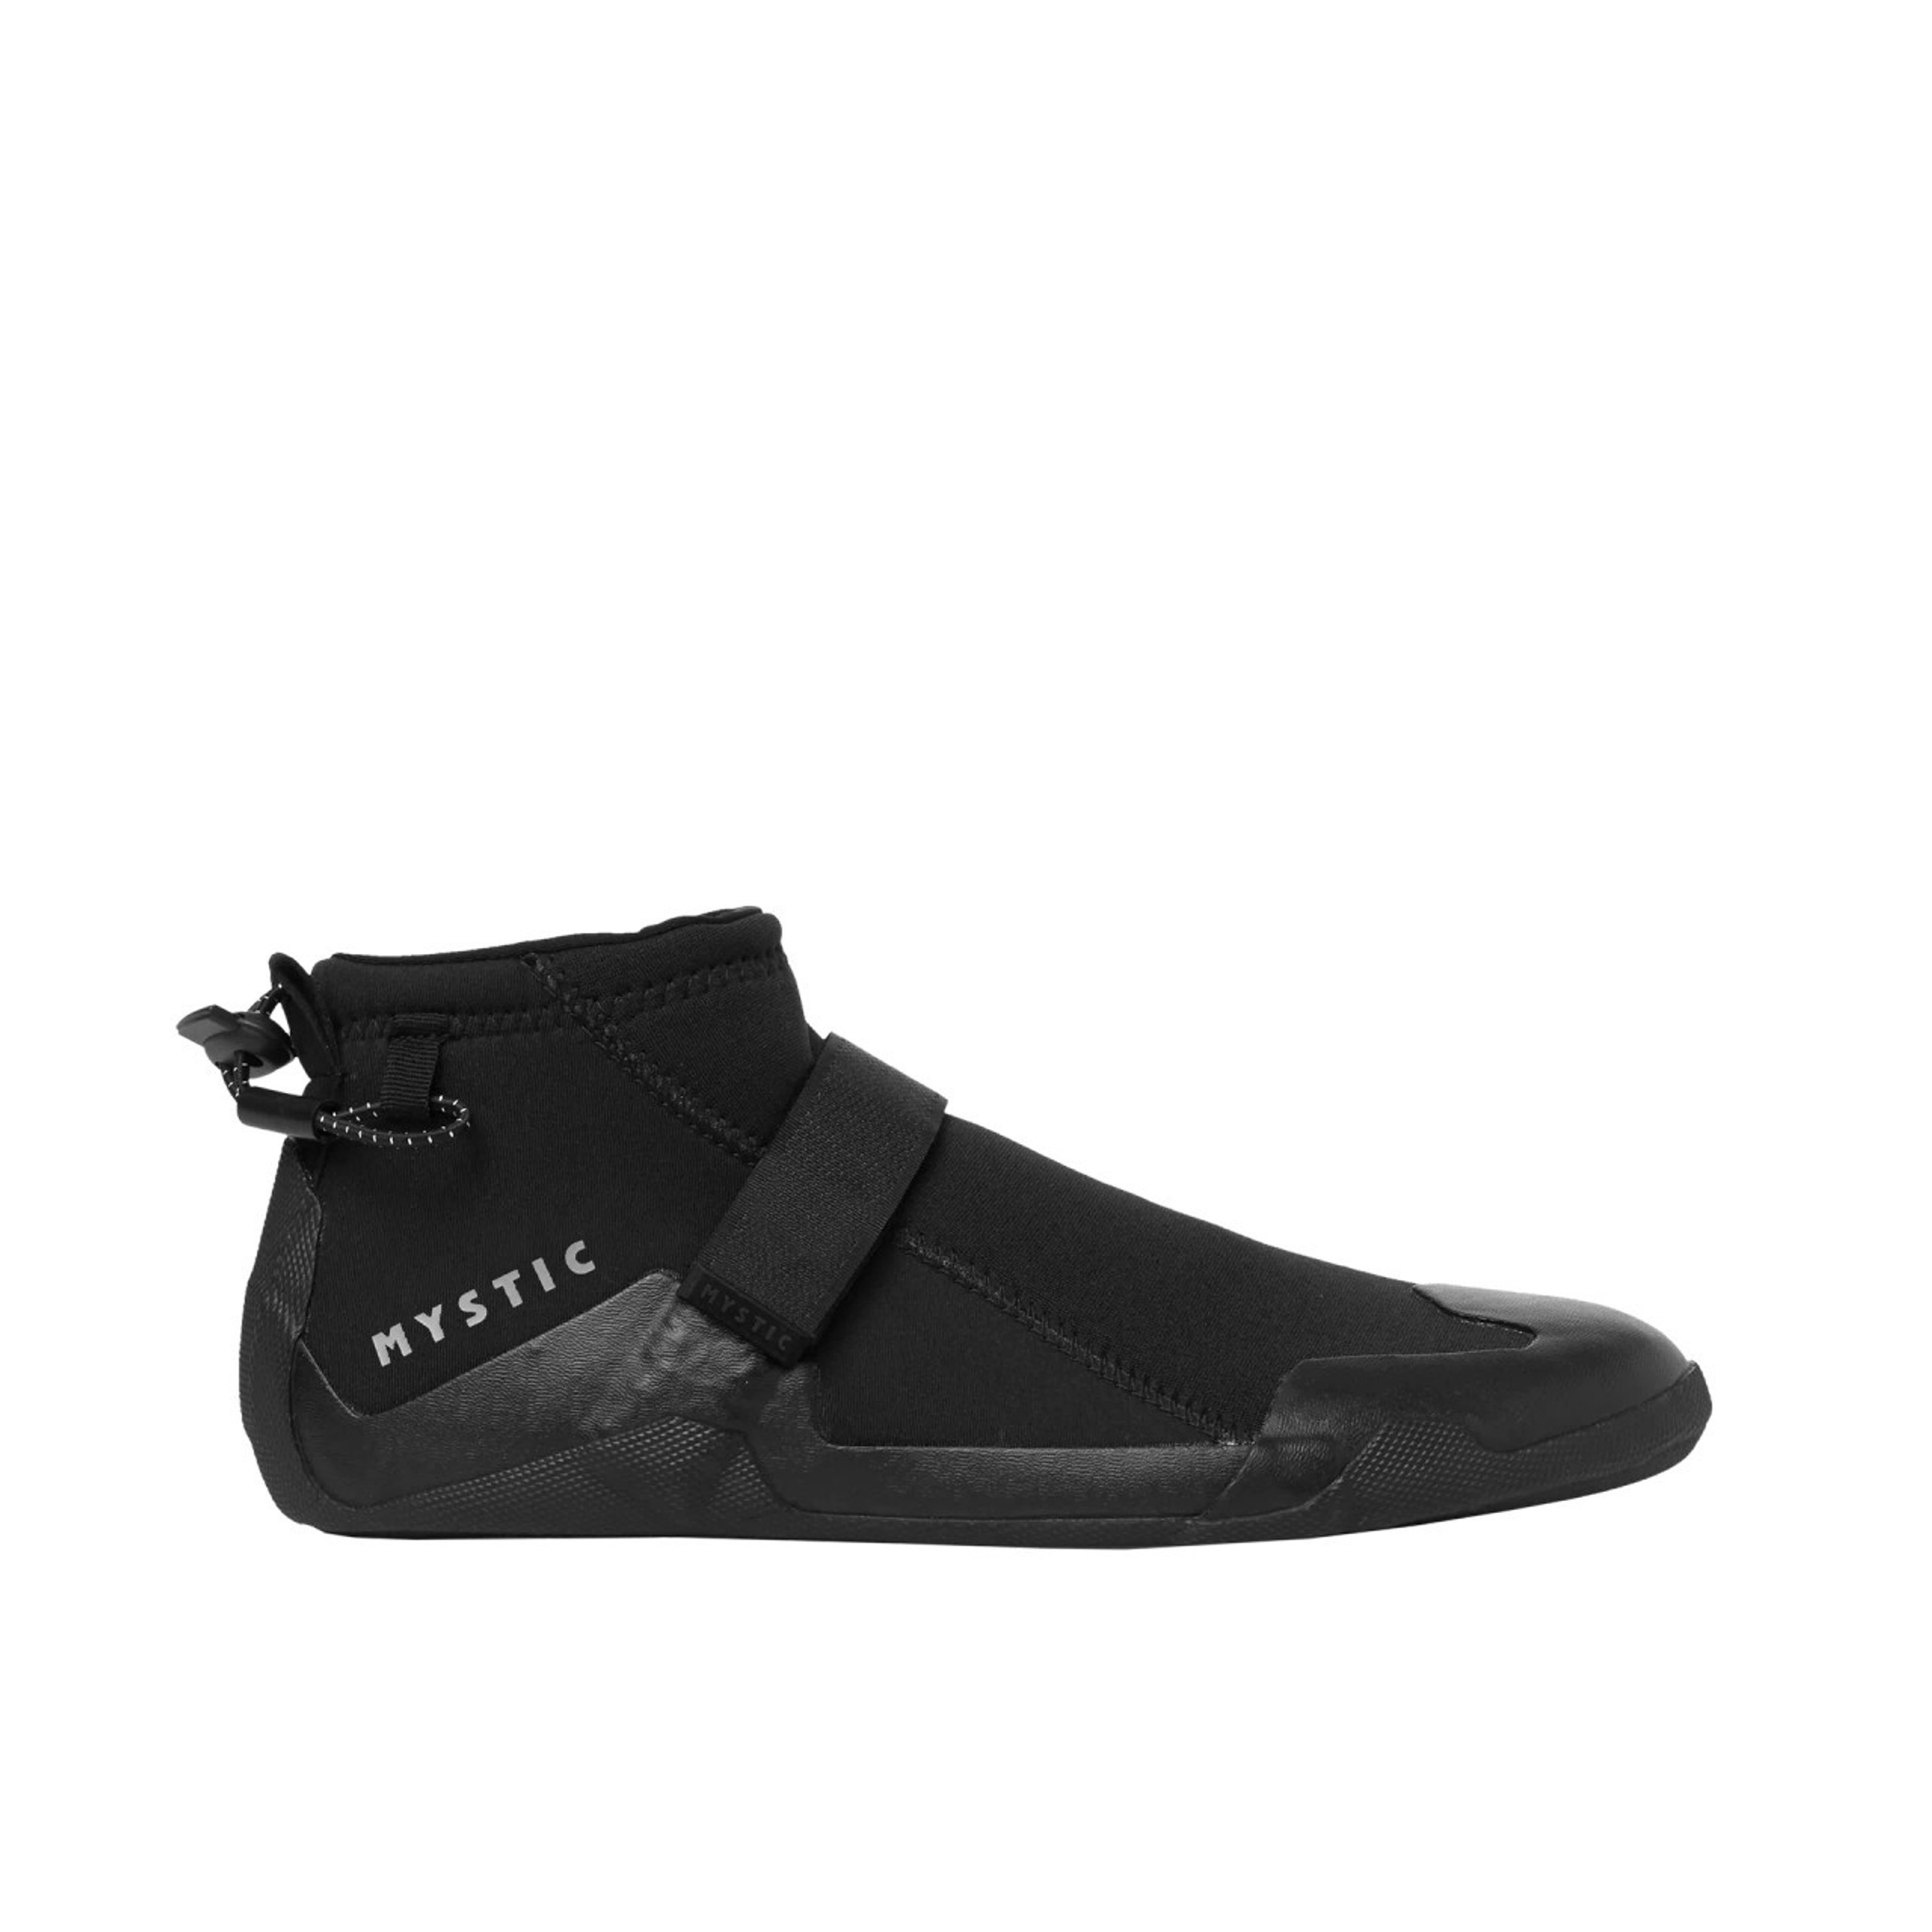
2023 Mystic Ease Shoe 3mm Round-toe
※自動翻訳のため表現が適切でない場合がございます。 容易に 靴 / ラウンドトゥ / 3mm サイズ: 31 / 32-33 / 34 / 35-36 / 37 / 38-39 / 40 / 41-42 / 43 / 44-45 / 46 / 47-48 / 49 アメリカ男子 イギリス男子 ユーロ 13 1/2 13 31 1-2 1 32-33 3 2 34 4 3 35-36 5 4 37 6-7 5-6 38-39 7 1/2 6 1/2 40 8-8 1/2 7 1/2-8 41-42 9 1/2 9 43 10-11 10-10 1/2 44-45 12 11 46 13 12-13 47-48 14 14 49 説明： 岩の多いエントリーポイントや浅いリーフブレイクでのライディングに簡単に履けるシューズです。厚さ 3mm でつま先が丸い Ease シューズは、伸縮性のある足首アジャスターでお好みに合わせて調整できます。 特徴： GBS（接着ブラインドステッチ） ラバーソール ベルクロストラップ ヒールループ ラウンドトゥ 材料: MX2 ネオプレン
Brand: Mystic Kiteboarding
Category: Sporting Goods > Outdoor Recreation > Boating & Water Sports > Kitesurfing